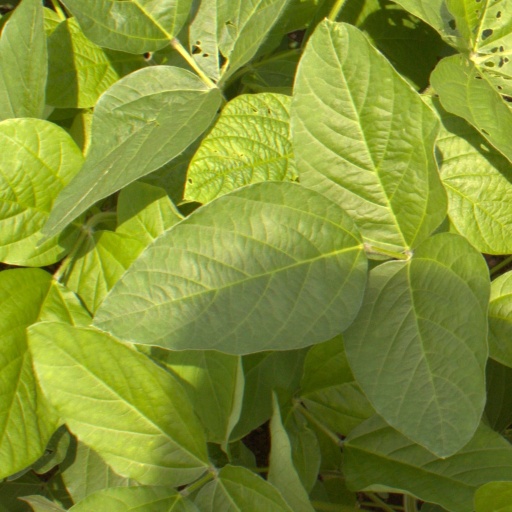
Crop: soybean